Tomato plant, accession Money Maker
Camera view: tilt-top (135 deg); turntable rotation: 60 degrees
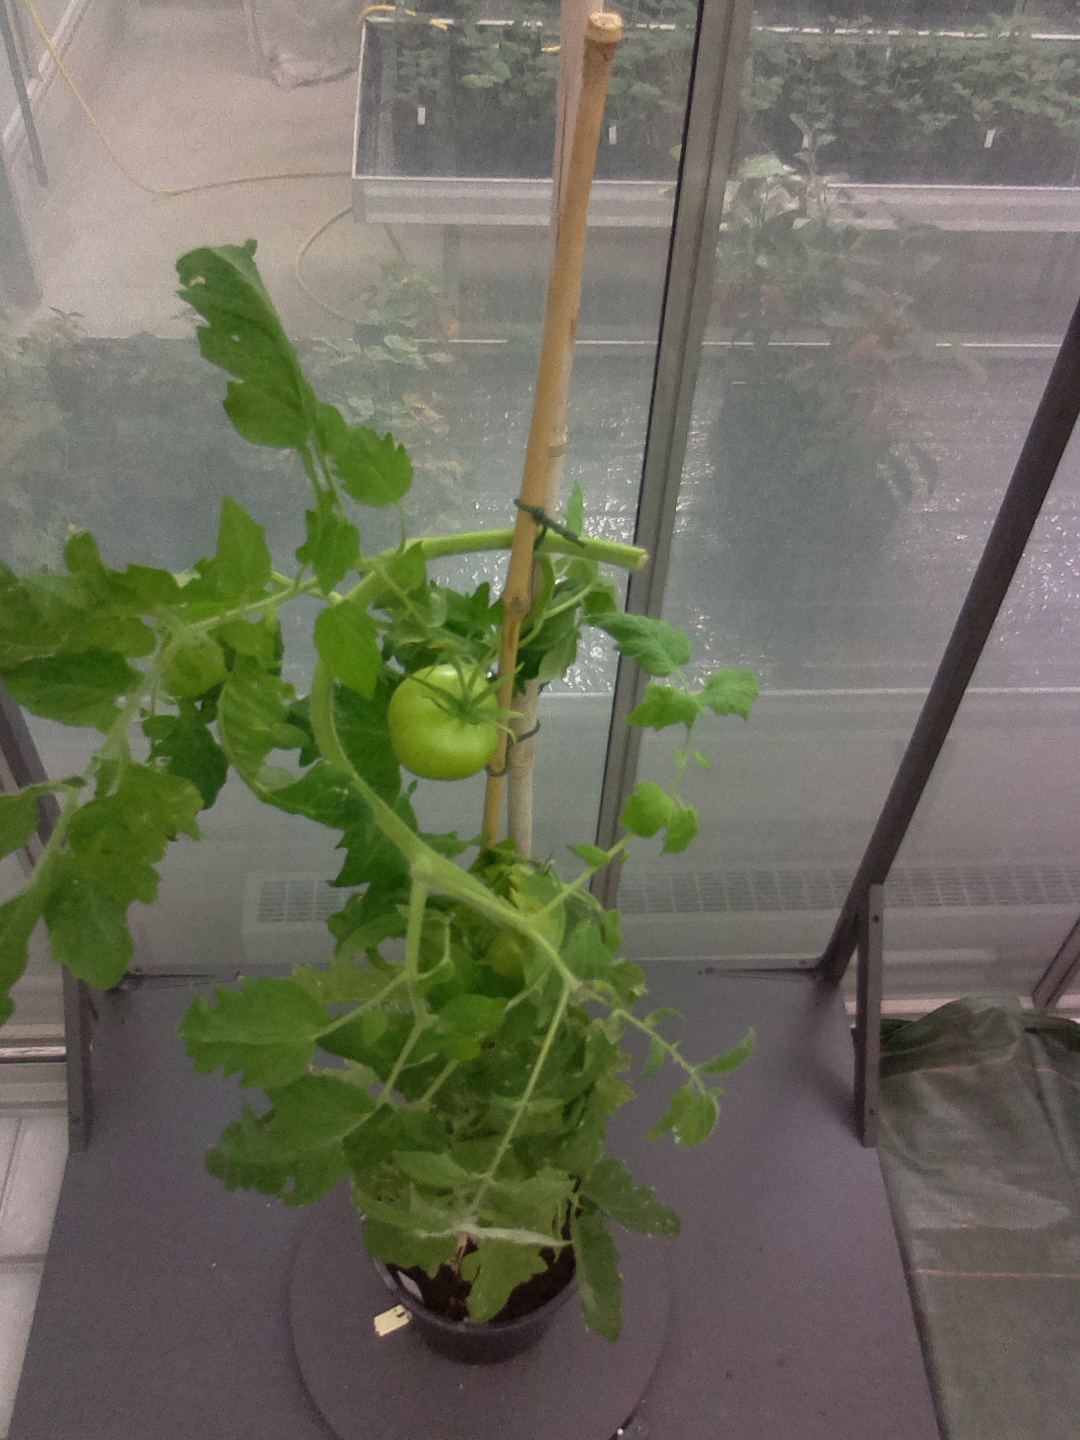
BBCH growth stage 77: 70%-80% of final fruit size